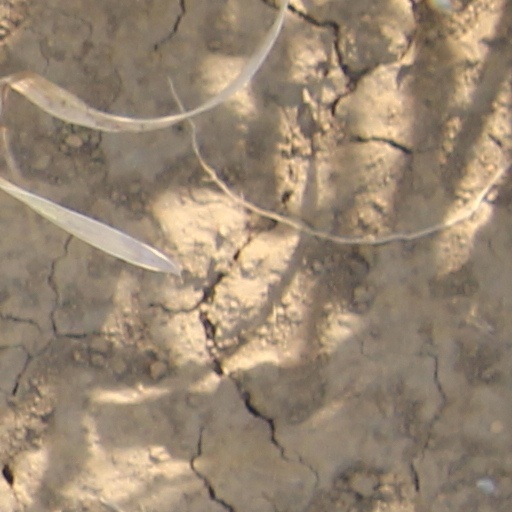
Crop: wheat